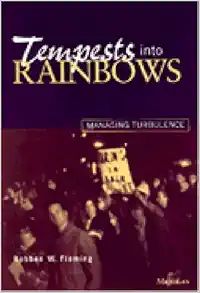
Tempests into Rainbows: Managing Turbulence
Category: Books
Review "To relive Robben Fleming's life is to relive an American epoch. There was a time when America was at war with its enemies, and a time when America was at war with itself. He writes perceptively from both battlegrounds." —Daniel Schorr  -- Daniel Schorr Published On: 1999-04-08"Robben Fleming has written a fascinating memoir, especially his intensely personal account of the trials and terrors that faced this university president as Ann Arbor's student body—and he came to grips with the civil rights revolution and the Vietnam War." —Mike Wallace  -- Mike Wallace Published On: 1999-04-08"Robben Fleming is a giant—a creative and imaginative leader of exceptional talent. All of us can learn from the lessons of his life. His book is a treasure." —Newton N. Minow  -- Newton N. Minow Published On: 1999-04-08"If Robben Fleming's book had not seen the light of print, readers of all ages, regardless of their relationship to the University, would have missed one of the most insightful reflections on the times, people, and places of a special niche in American history. . . . What sets this book apart from simply a chronicle of a period is Fleming's writing skill, which provides the reader with a privileged view. He writes with a special sensitivity, whether describing labor leader Walter Ruether, student activist Rennie Davis, venerable Professor William Payton, or the family dog. In typical Fleming fashion,he not only recounts the past, but leaves us with some things to ponder about the future. . . . For the Michigan family, it serves as a reminder that real leaders start out by being good people." — Michigan Alumnus ― Michigan Alumnus Published On: 1999-04-01"Managing turbulence describes the legacy of the life of Robben Fleming. . . . We learn much from the story of his life. With sharp insight and great, warm humor he carries readers with him from his small-town beginnings. . . . The picture that emerges of Robben Fleming is that of a thoughtful person with a humane and unfailing philosophy about life and people. . . . Those with long-time careers in higher education will relish the reminiscences shared by President Fleming. Those just beginning their careers will find his story a colorful history told from a personal perspective. For all, he gives clarity to a period of unrest that seemed to change forever how college campuses are viewed." — NACADA Journal (Journal of the National Academic Advising Association) ― NACADA Journal (Journal of the National Academic Advising Association) Published On: 1999-04-01 From the Back Cover Robben W. Fleming, President of the University of Michigan through the turmoil of the Vietnam era, brought a clear and effective philosophy to the challenges he faced as manager and leader in turbulent times. For all who face the challenges of leadership, many lessons are embedded in this lively autobiography of a man who displayed grace, style, and effectiveness in difficult and sometimes threatening situations. Those lessons are drawn most sharply as President Fleming recounts the dramatic confrontations and demonstrations at Michigan over the war in Vietnam, about military research in universities, over the investment of University endowment funds in South African enterprises, and surrounding black student campaigns for improved conditions on campus. Robben W. Fleming has much to teach. Tempests into Rainbows explores the influences in his life that nurtured his exceptional ability to create agreement and to solve conflict. About the Author Robben Fleming was President of the University of Michigan until 1979.
Features: Robben W. Fleming was President of the University of Michigan during the turmoil of the Vietnam era. He brought a clear and effective philosophy to the challenges he faced as manager and leader in a turbulent time. Fleming recounts the dramatic confrontations and demonstrations at Michigan over the war in Vietnam, military research in universities, the investment of university endowment funds in South African enterprises, and black student campaigns for improved conditions on campus. | Robben W. Fleming has much to teach. There are lessons for all who face the challenges of leadership in this lively and readable autobiography of one who has displayed grace, style and effectiveness in difficult and sometimes threatening situations. | Tempests into Rainbows | also explores the influences on his life that nurtured his exceptional ability to create agreement and to solve conflict. | The story of his formative years is filled with both humor and pathos. Fleming writes about local personalities, the deaths of his "twin" brother and father, and the difficulties of the family during the economic recession of the 1920s and 1930s. Academic and athletic prowess enabled him to put himself through college and law school, emerging just in time to serve as a military government officer with troops in North Africa and Europe. | After World War II, Fleming became a specialist in labor-management relations, teaching at the University of Illinois and serving as a professional mediator and arbitrator of labor disputes. Then in 1964 he became Chancellor of the University of Wisconsin in Madison, and later President of the University of Michigan until 1979. Although he remains active as a consultant deploying his mediation skills, his last career position was as President of the Corporation for Public Broadcasting. | This unusual autobiography, appealing in its honesty and in the original story it has to tell, is also instructive in showing how a thoughtful person with a humane, consistent philosophy can manage when chaos and turmoil threaten. It will thus appeal not only to those who knew Fleming and who have ties to the universities in which he served, but also to all who manage and study the management of complex institutions. | "Robben Fleming has written a fascinating memoir, especially his intensely personal account of the trials and terrors that faced this university president as Ann Arbor's student body--and he came to grips with the civil rights revolution and the Vietnam War."---Mike Wallace | "To relive Robben Fleming's life is to relive an American epoch. There was a time when America was at war with its enemies, and a time when America was at war with itself. He writes perceptively from both battlegrounds."---Daniel Schorr | "Robben Fleming is a giant--a creative and imaginative leader of exceptional talent. All of us can learn from the lessons of his life. His book is a treasure."---Newton N. Minow